Pace University

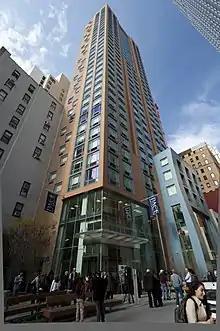
33 Beekman

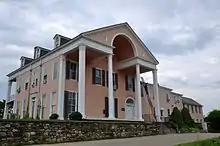
Choate House, Pleasantville

The New York City campus is in the Civic Center of Lower Manhattan, next to the Financial District and New York Downtown Hospital. The campus is within walking distance of well-known New York City sites including Wall Street, the World Trade Center, World Financial Center, South Street Seaport, Chinatown and Little Italy.